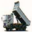
Label: truck